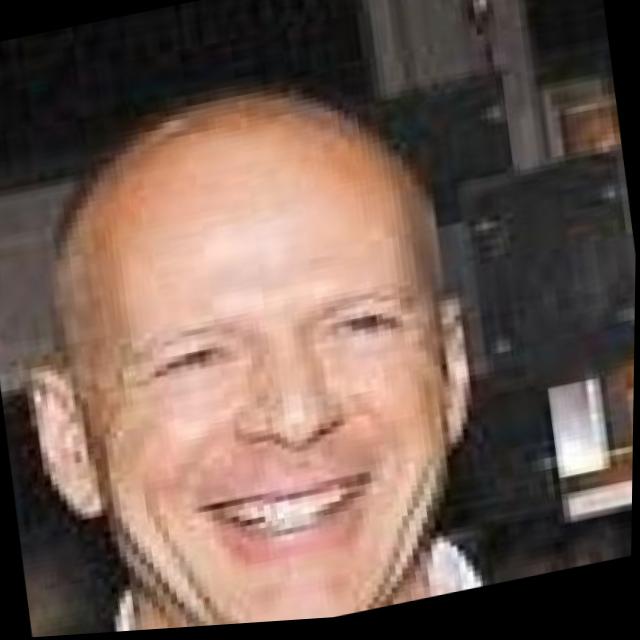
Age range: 45-64